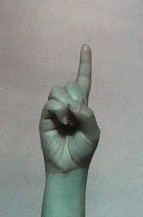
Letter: bb